InterVarsity Christian Fellowship

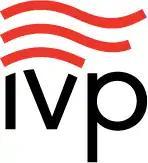
logo of InterVarsity Press

In 1947 the InterVarsity/USA Board of Trustees determined that the Fellowship should develop its own publishing arm. With this action, InterVarsity Press (IVP) became an official part of InterVarsity's ministry, overseeing the publication and distribution of books, booklets and Bible study guides in support of the campus work.